Coal mining in the United States

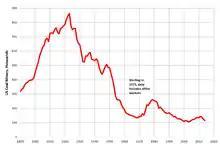
Average annual number of employed coal miners in the United States, 1890–2014

The hardest coal, anthracite, originally used for steel production, heating, and as fuel for ships and railroads, had by 2000 dwindled to an insignificant portion of production. Softer bituminous coal replaced anthracite for steel production. The even softer sub-bituminous and lignite coals overtook bituminous for power generation in the 2000s.